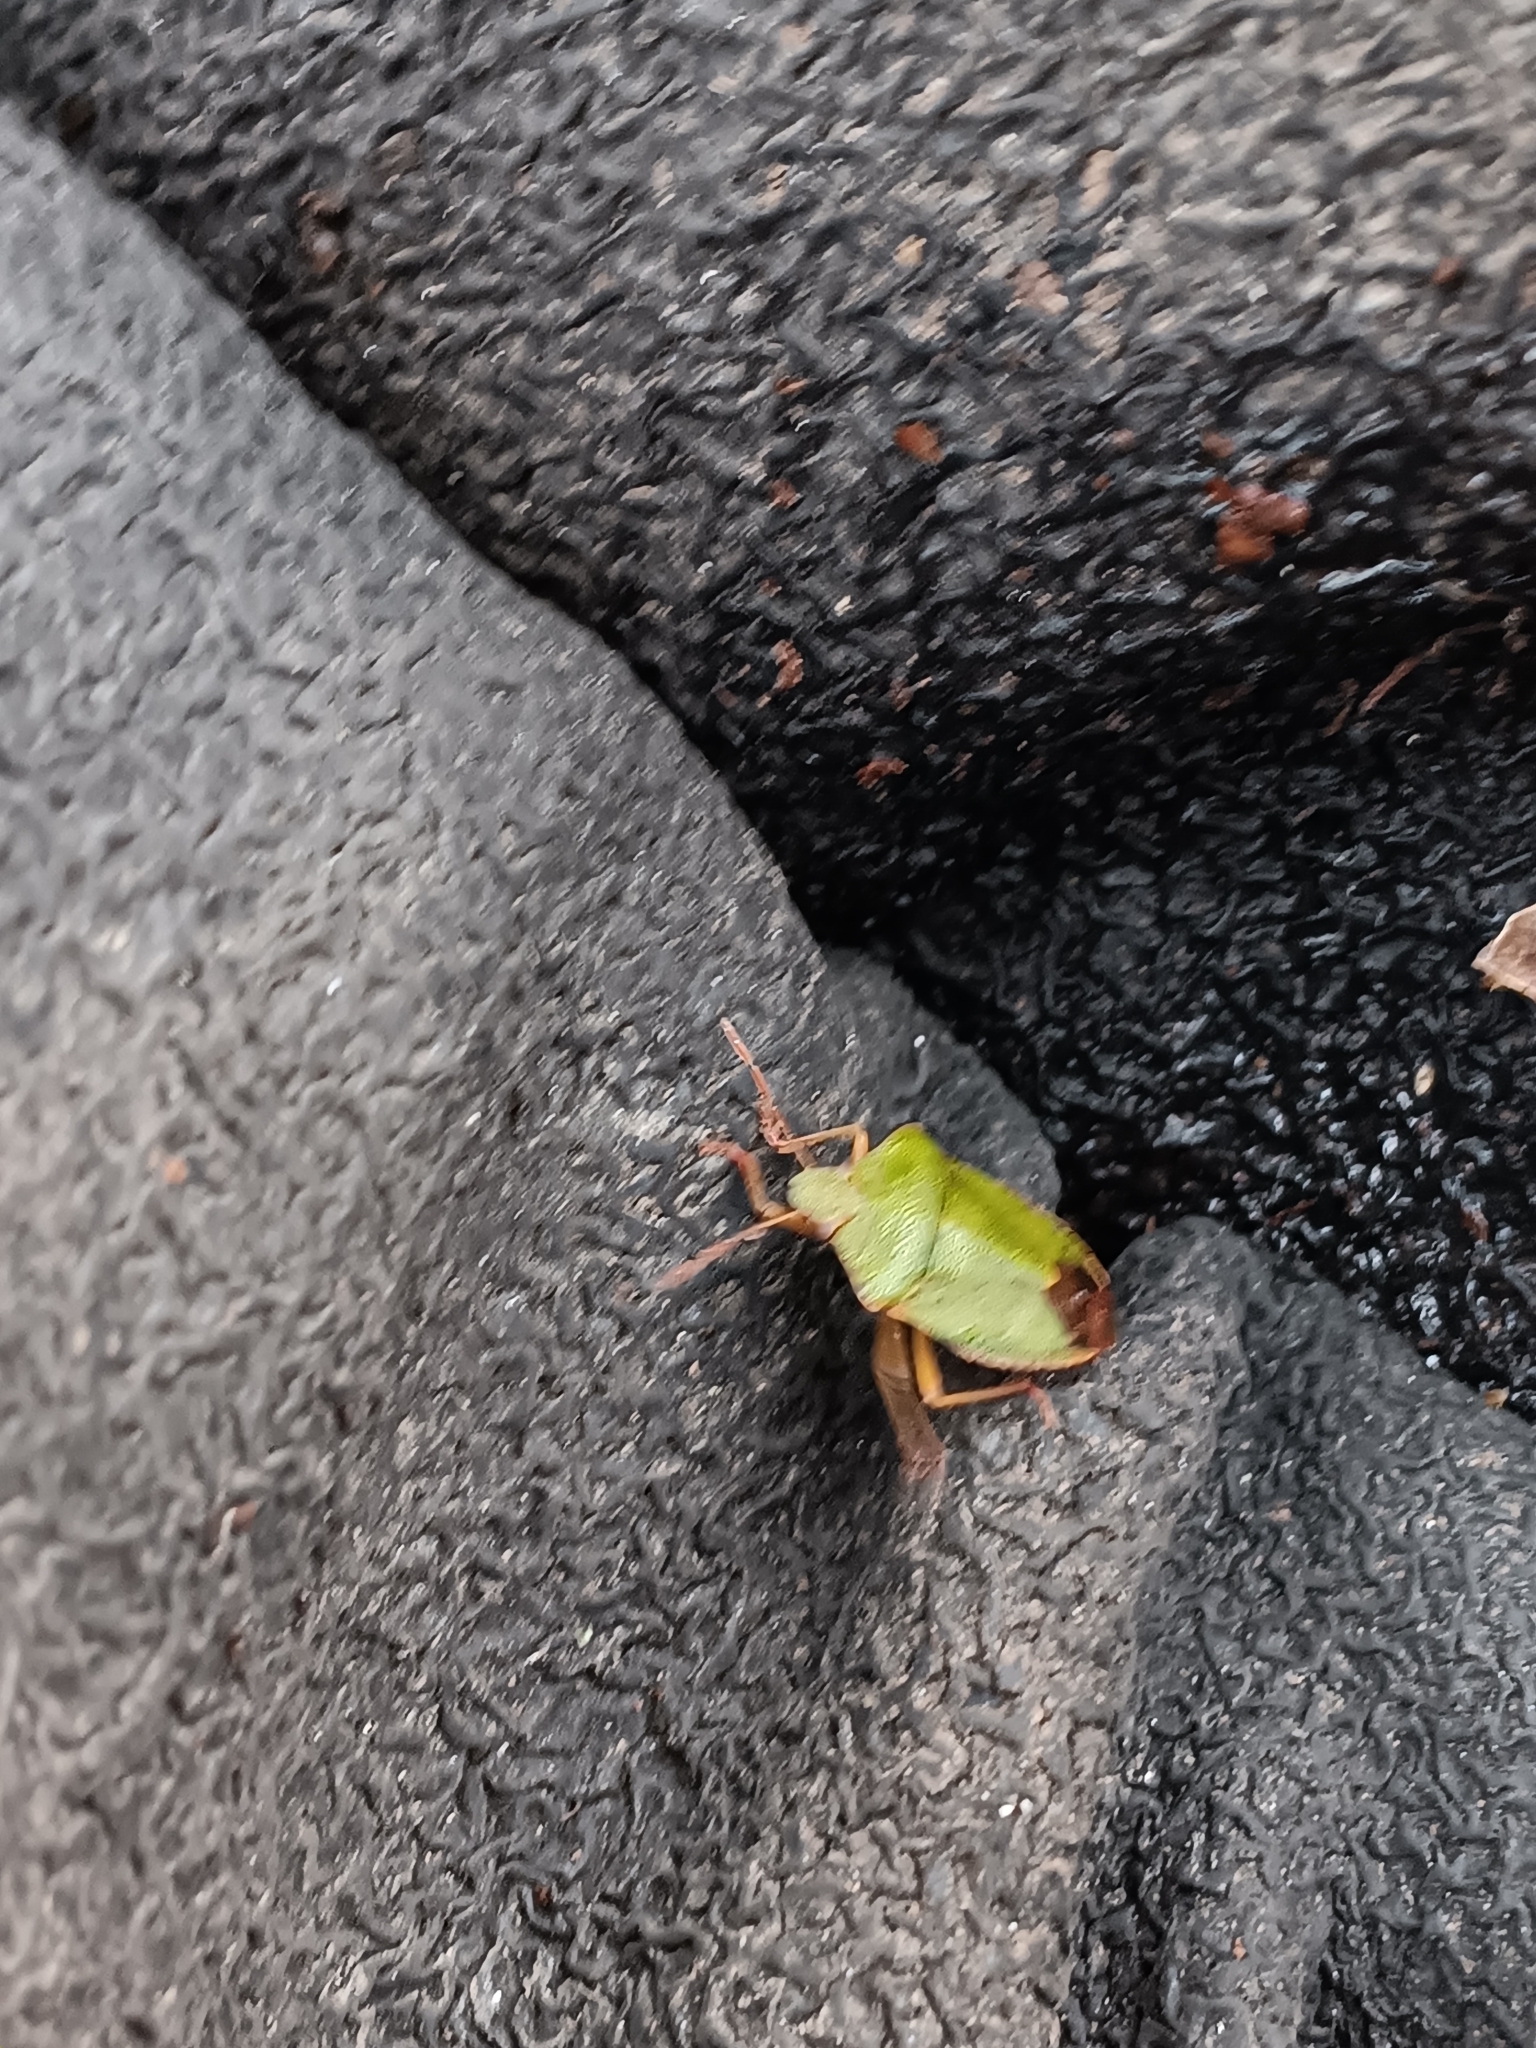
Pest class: stink_bug